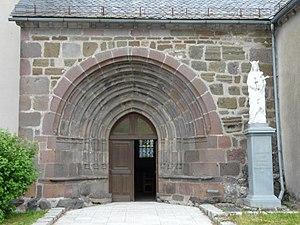
Le portail de l'église, Lugarde, Cantal, France.
Lugarde est une commune française située dans le département du Cantal, en région Auvergne-Rhône-Alpes. Ses habitants s'appellent les Lugardois ou Lugardais.